Warface

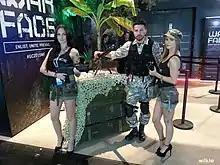
Promotion at Gamescom 2015

In August 2011, Crytek announced that "Warface: Clutch" would be released for PC in Western markets in 2012. In February 2012, the game was announced to be published by Nexon in South Korea and Taiwan. The game was released for its open beta stage on Mail.Ru's game client in Russia. In July 2012, Trion Worlds announced itself as the publisher of the game in the United States, New Zealand, Turkey, Australia, and Europe. The closed beta version of "Warface" was released in western markets on 17 January 2013.